Boquillas, Texas

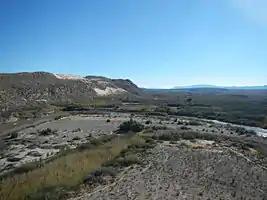
Overlook of Rio Grande Village in Big Bend National Park, Texas.

The Köppen climate classification system categorizes Boquillas as a semiarid climate .